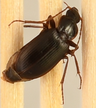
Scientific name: Calathus advena
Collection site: Niwot Ridge NEON (NIWO), plot NIWO_009